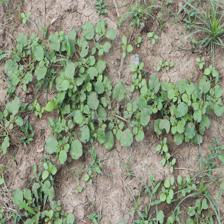
Label: BroadLeafWeed